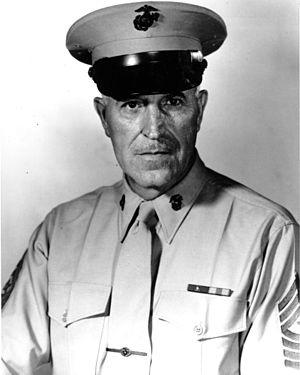
Le sergent-major du Marine Corps est un grade unique et une distinction du Corps des Marines des États-Unis.